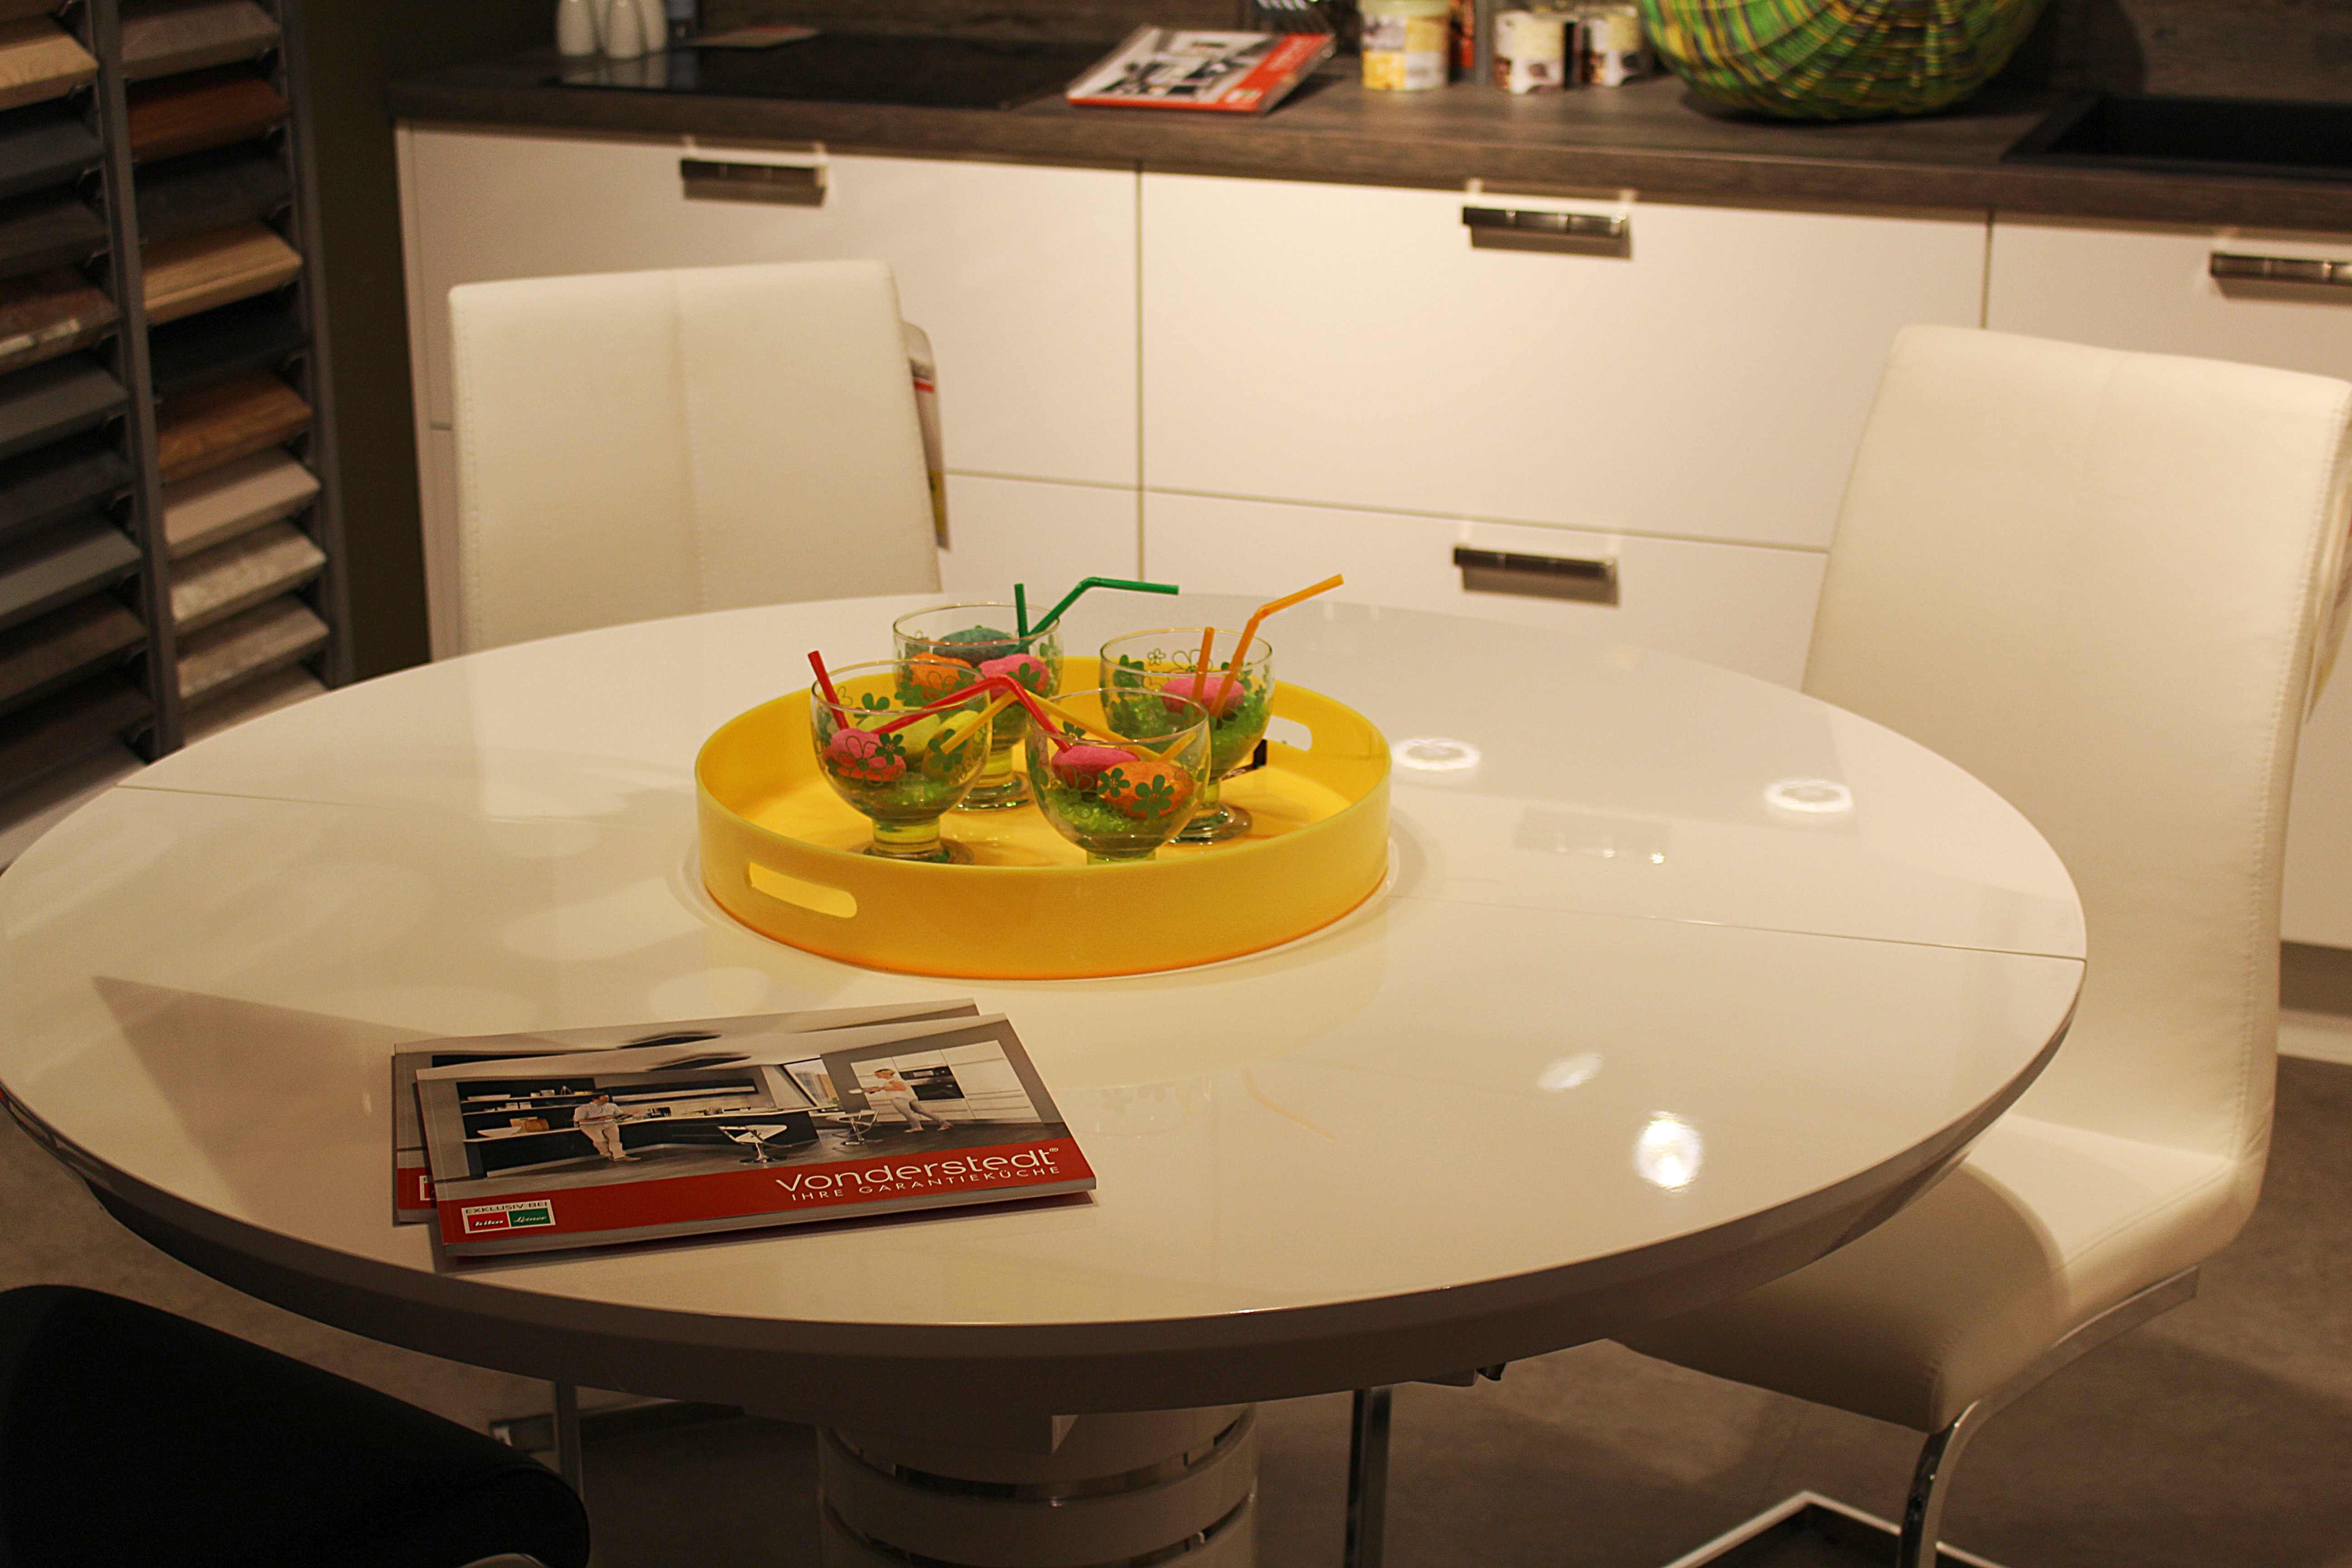
table, boat, home, decoration, vehicle, yacht, kitchen, furniture, room, countertop, interior design, dining table